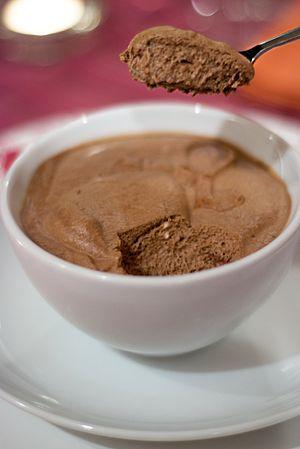
La mousse au chocolat est un dessert dont la composition traditionnelle comporte au minimum du chocolat et du blanc d'œuf, monté en neige. Elle peut parfois être agrémentée de jaune d’œuf, de sucre ou de crème montée, d'épices ou de zestes d'agrumes. Des alternatives végétaliennes existent également.